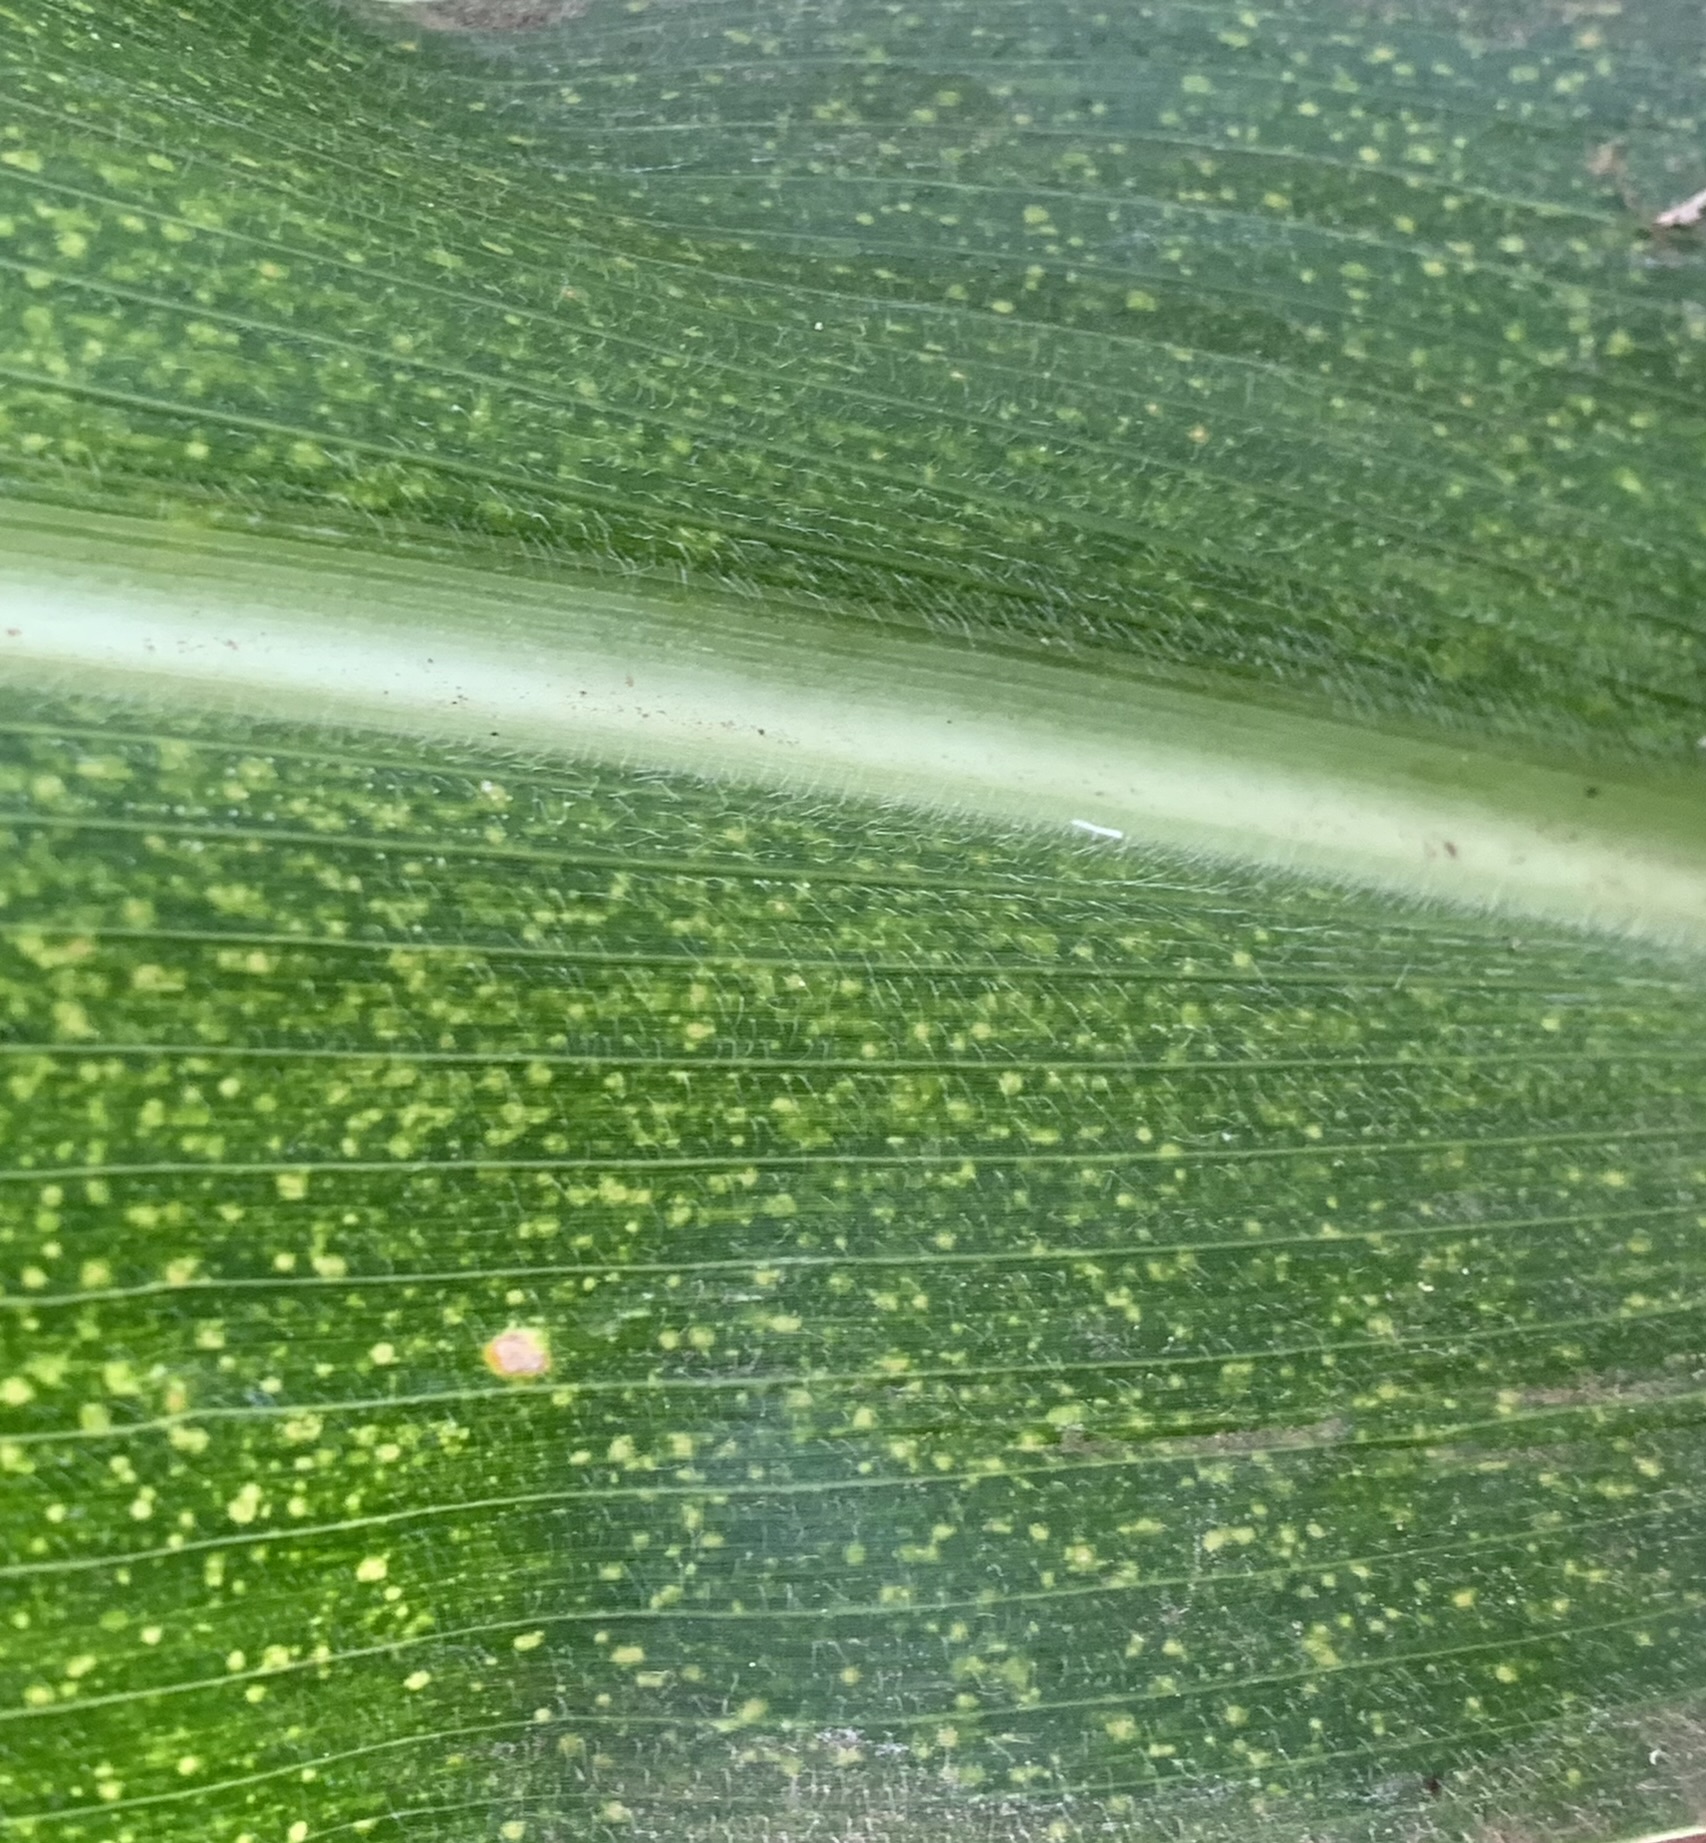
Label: MLN